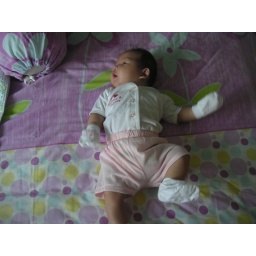
mummy dress me in pink while papa not around.jpg